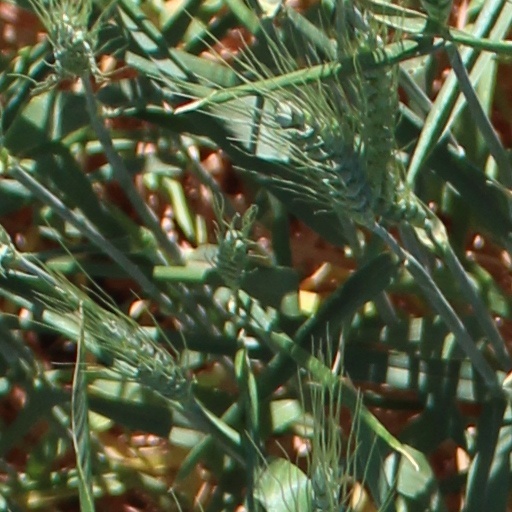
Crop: wheat